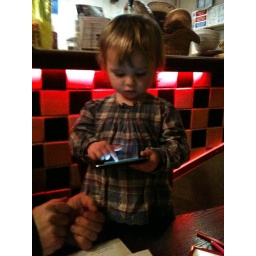
Noush at spaghetti house in goodge street